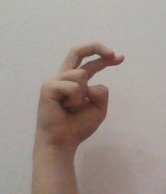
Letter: zay